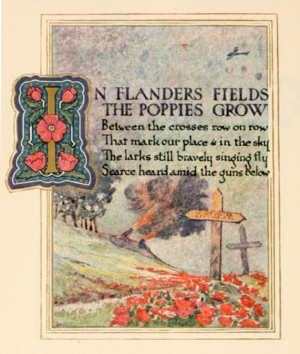
In Flanders fields est un poème de guerre écrit pendant la Première Guerre mondiale par le lieutenant-colonel canadien John McCrae. Rédigé à l'occasion des funérailles d'un ami de l'auteur, le lieutenant Alexis Helmer, tombé lors de la deuxième bataille d'Ypres en Belgique, les circonstances de sa composition font l'objet de plusieurs hypothèses.